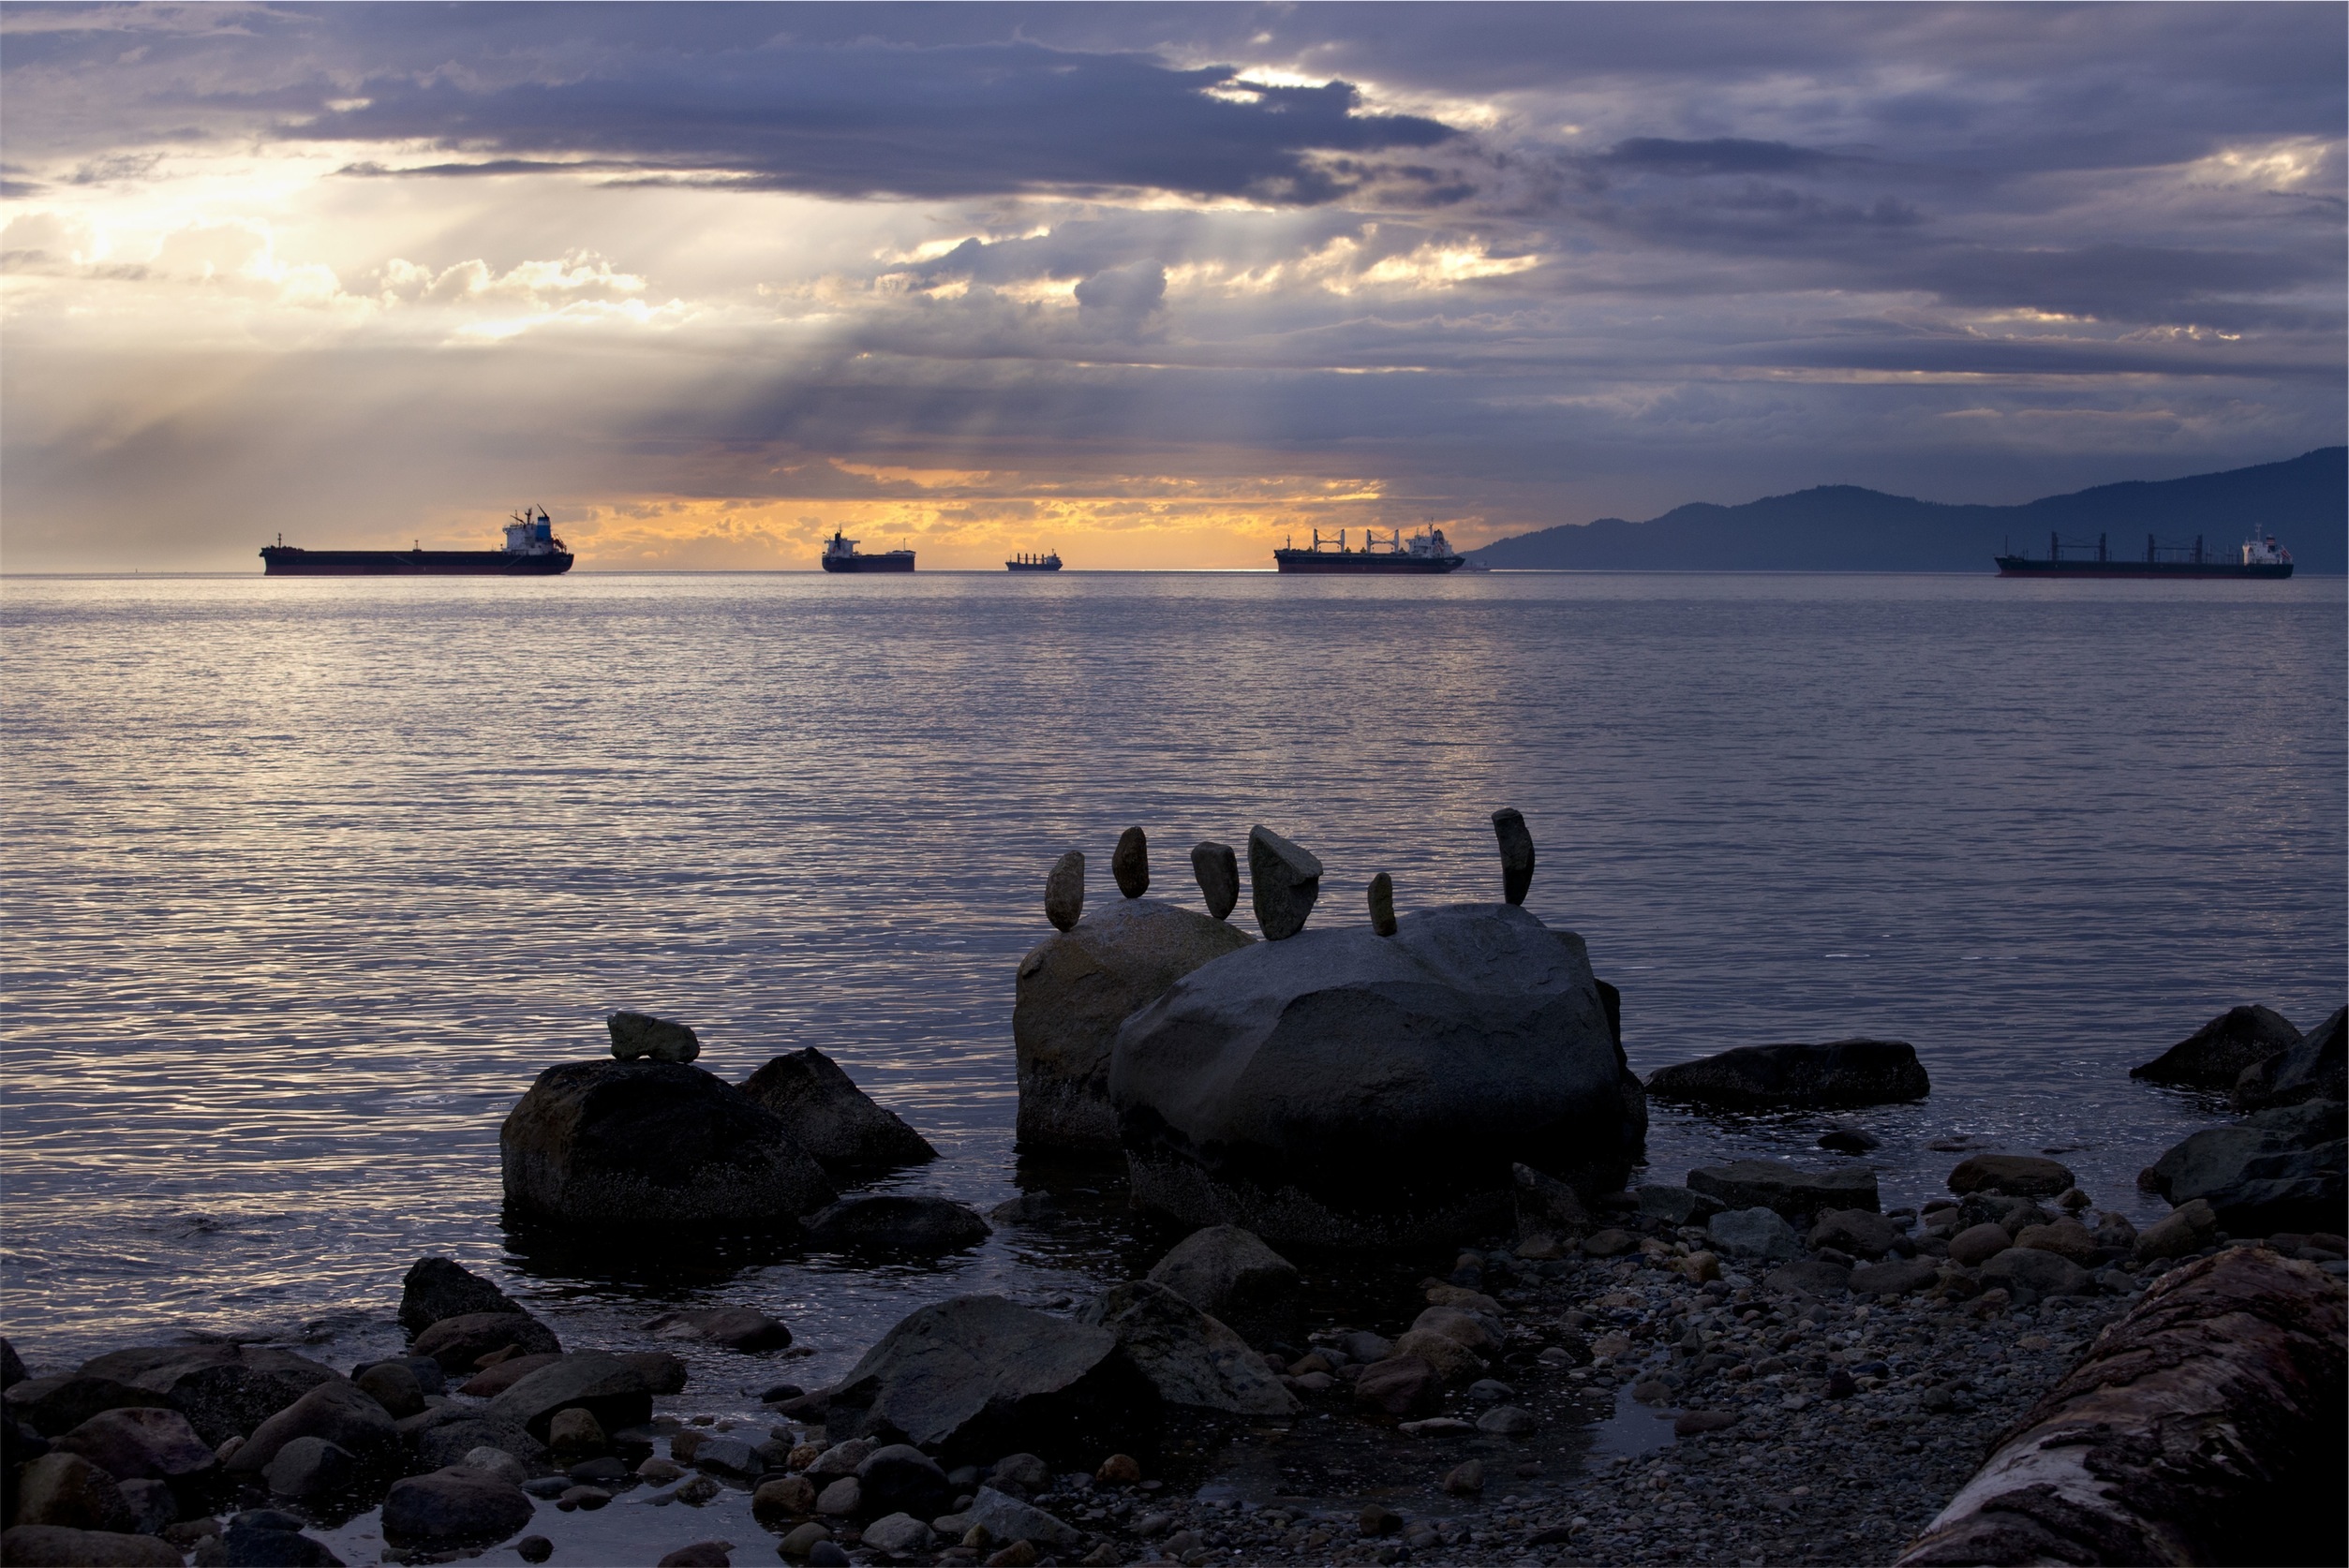
sea, coast, water, rock, ocean, horizon, cloud, sky, sunrise, sunset, morning, shore, wave, lake, dawn, dusk, evening, reflection, vehicle, bay, body of water, rocks, clouds, boats, ships, boulders, cape, sun rays